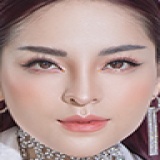
ca sĩ Saka Trương Tuyền